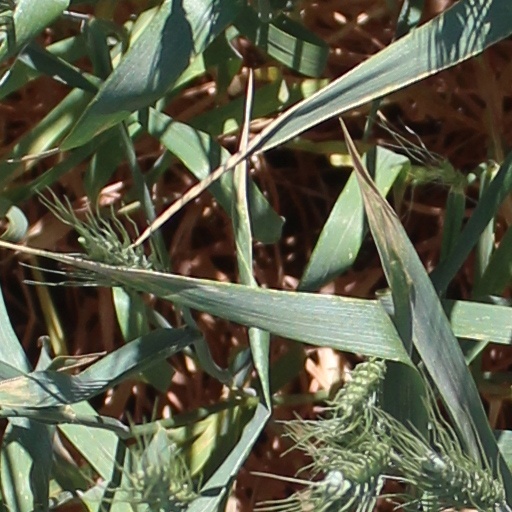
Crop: wheat